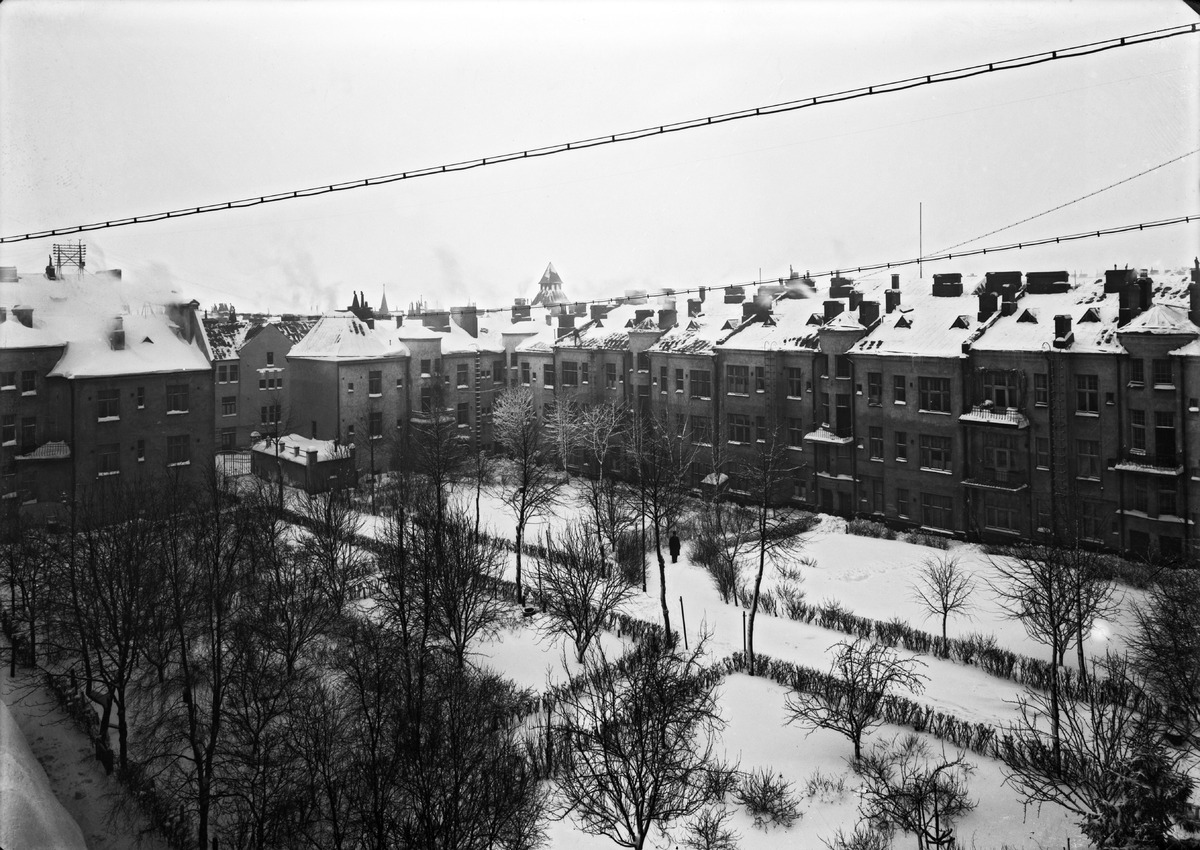
Vasemmalla Pietarinkatu 22 ja 21 ja Pietarinkujan portti
sisällön kuvaus: Vasemmalla Pietarinkatu 22 ja 21 ja Pietarinkujan portti. Keskellä Pietarinkuja ja sen takana Kapteeninkatu 12, 14, 16, 18 ja 20. mustavalkoinen
Ajankohta: kuvausaika 1910 -luku
Paikka: Suomi, Uusimaa, Helsinki, Ullanlinna Helsinki, Pietarinkatu 22. Pietarinkatu 21. Kapteeninkatu 12. Kapteenkatu 14. Kapteenkatu 16. Kapteenkatu 18. Kapteenkatu 20
Aiheet: talvi, lumi, kivitalot, katot, puut, pensaat